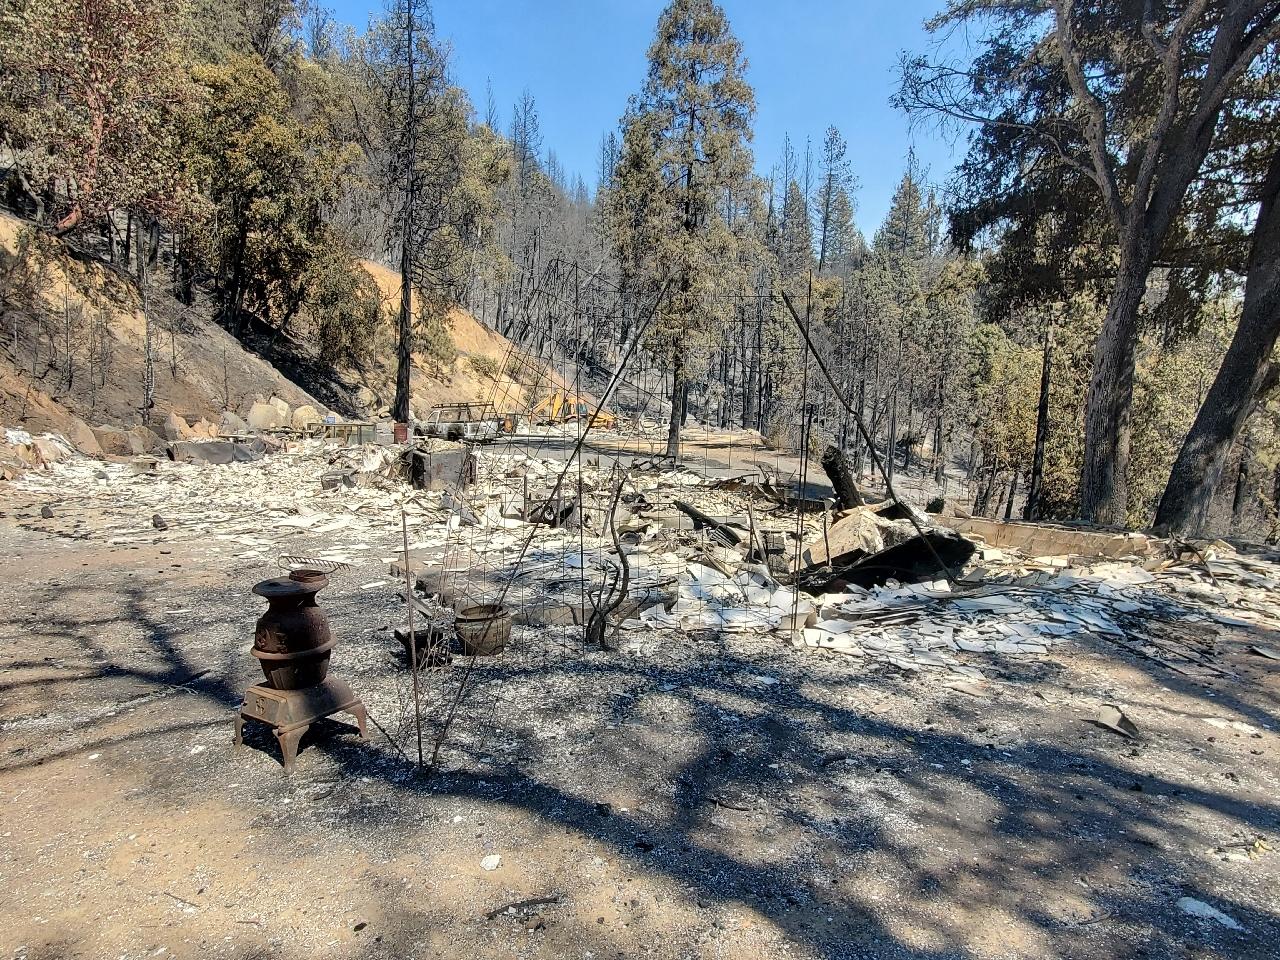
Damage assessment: destroyed